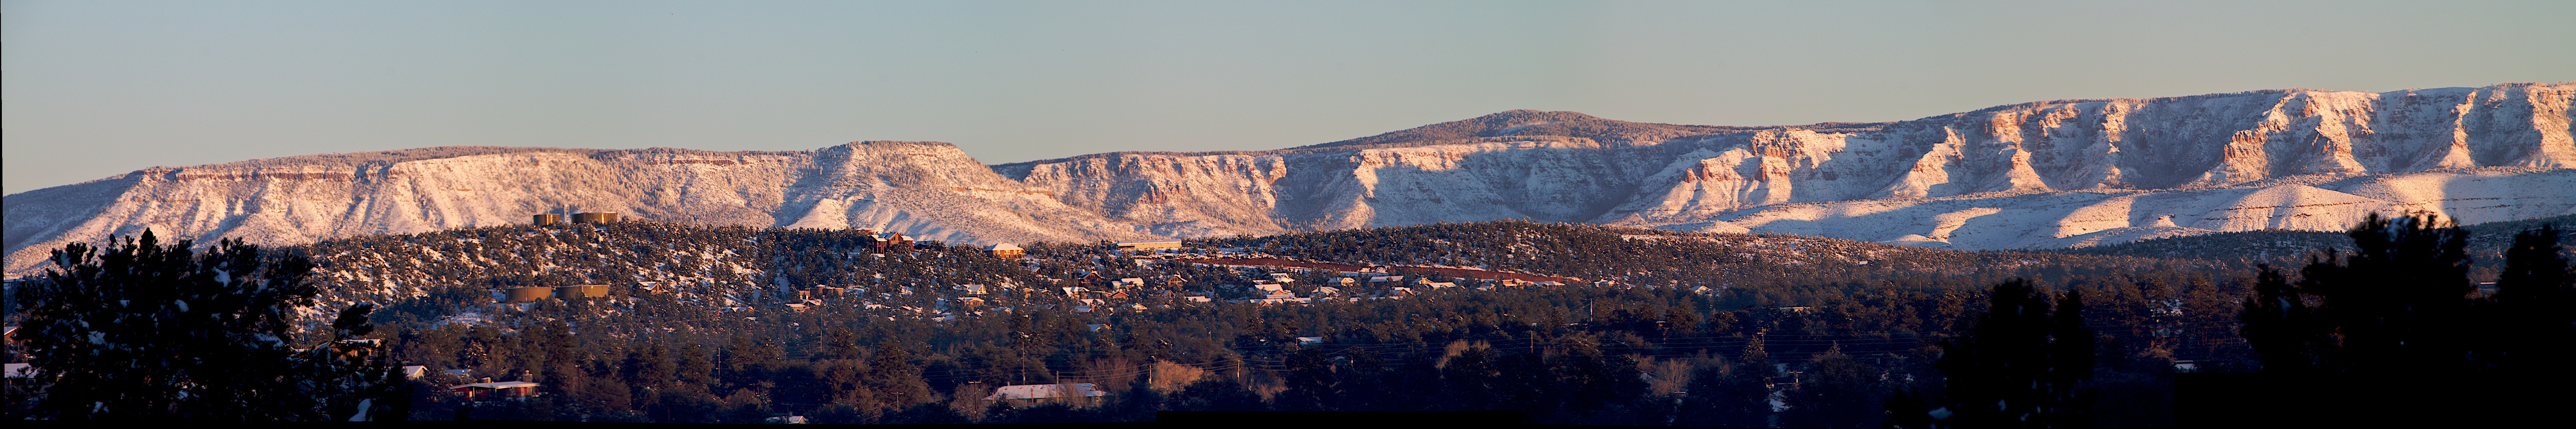
snow, panorama, formation, ice, mogollonrim, payson, landform